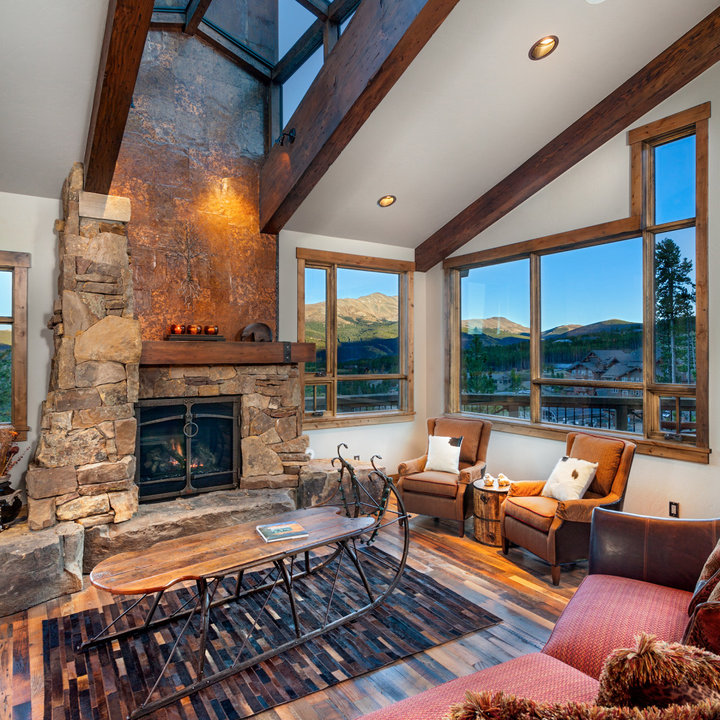
Style: Rustic